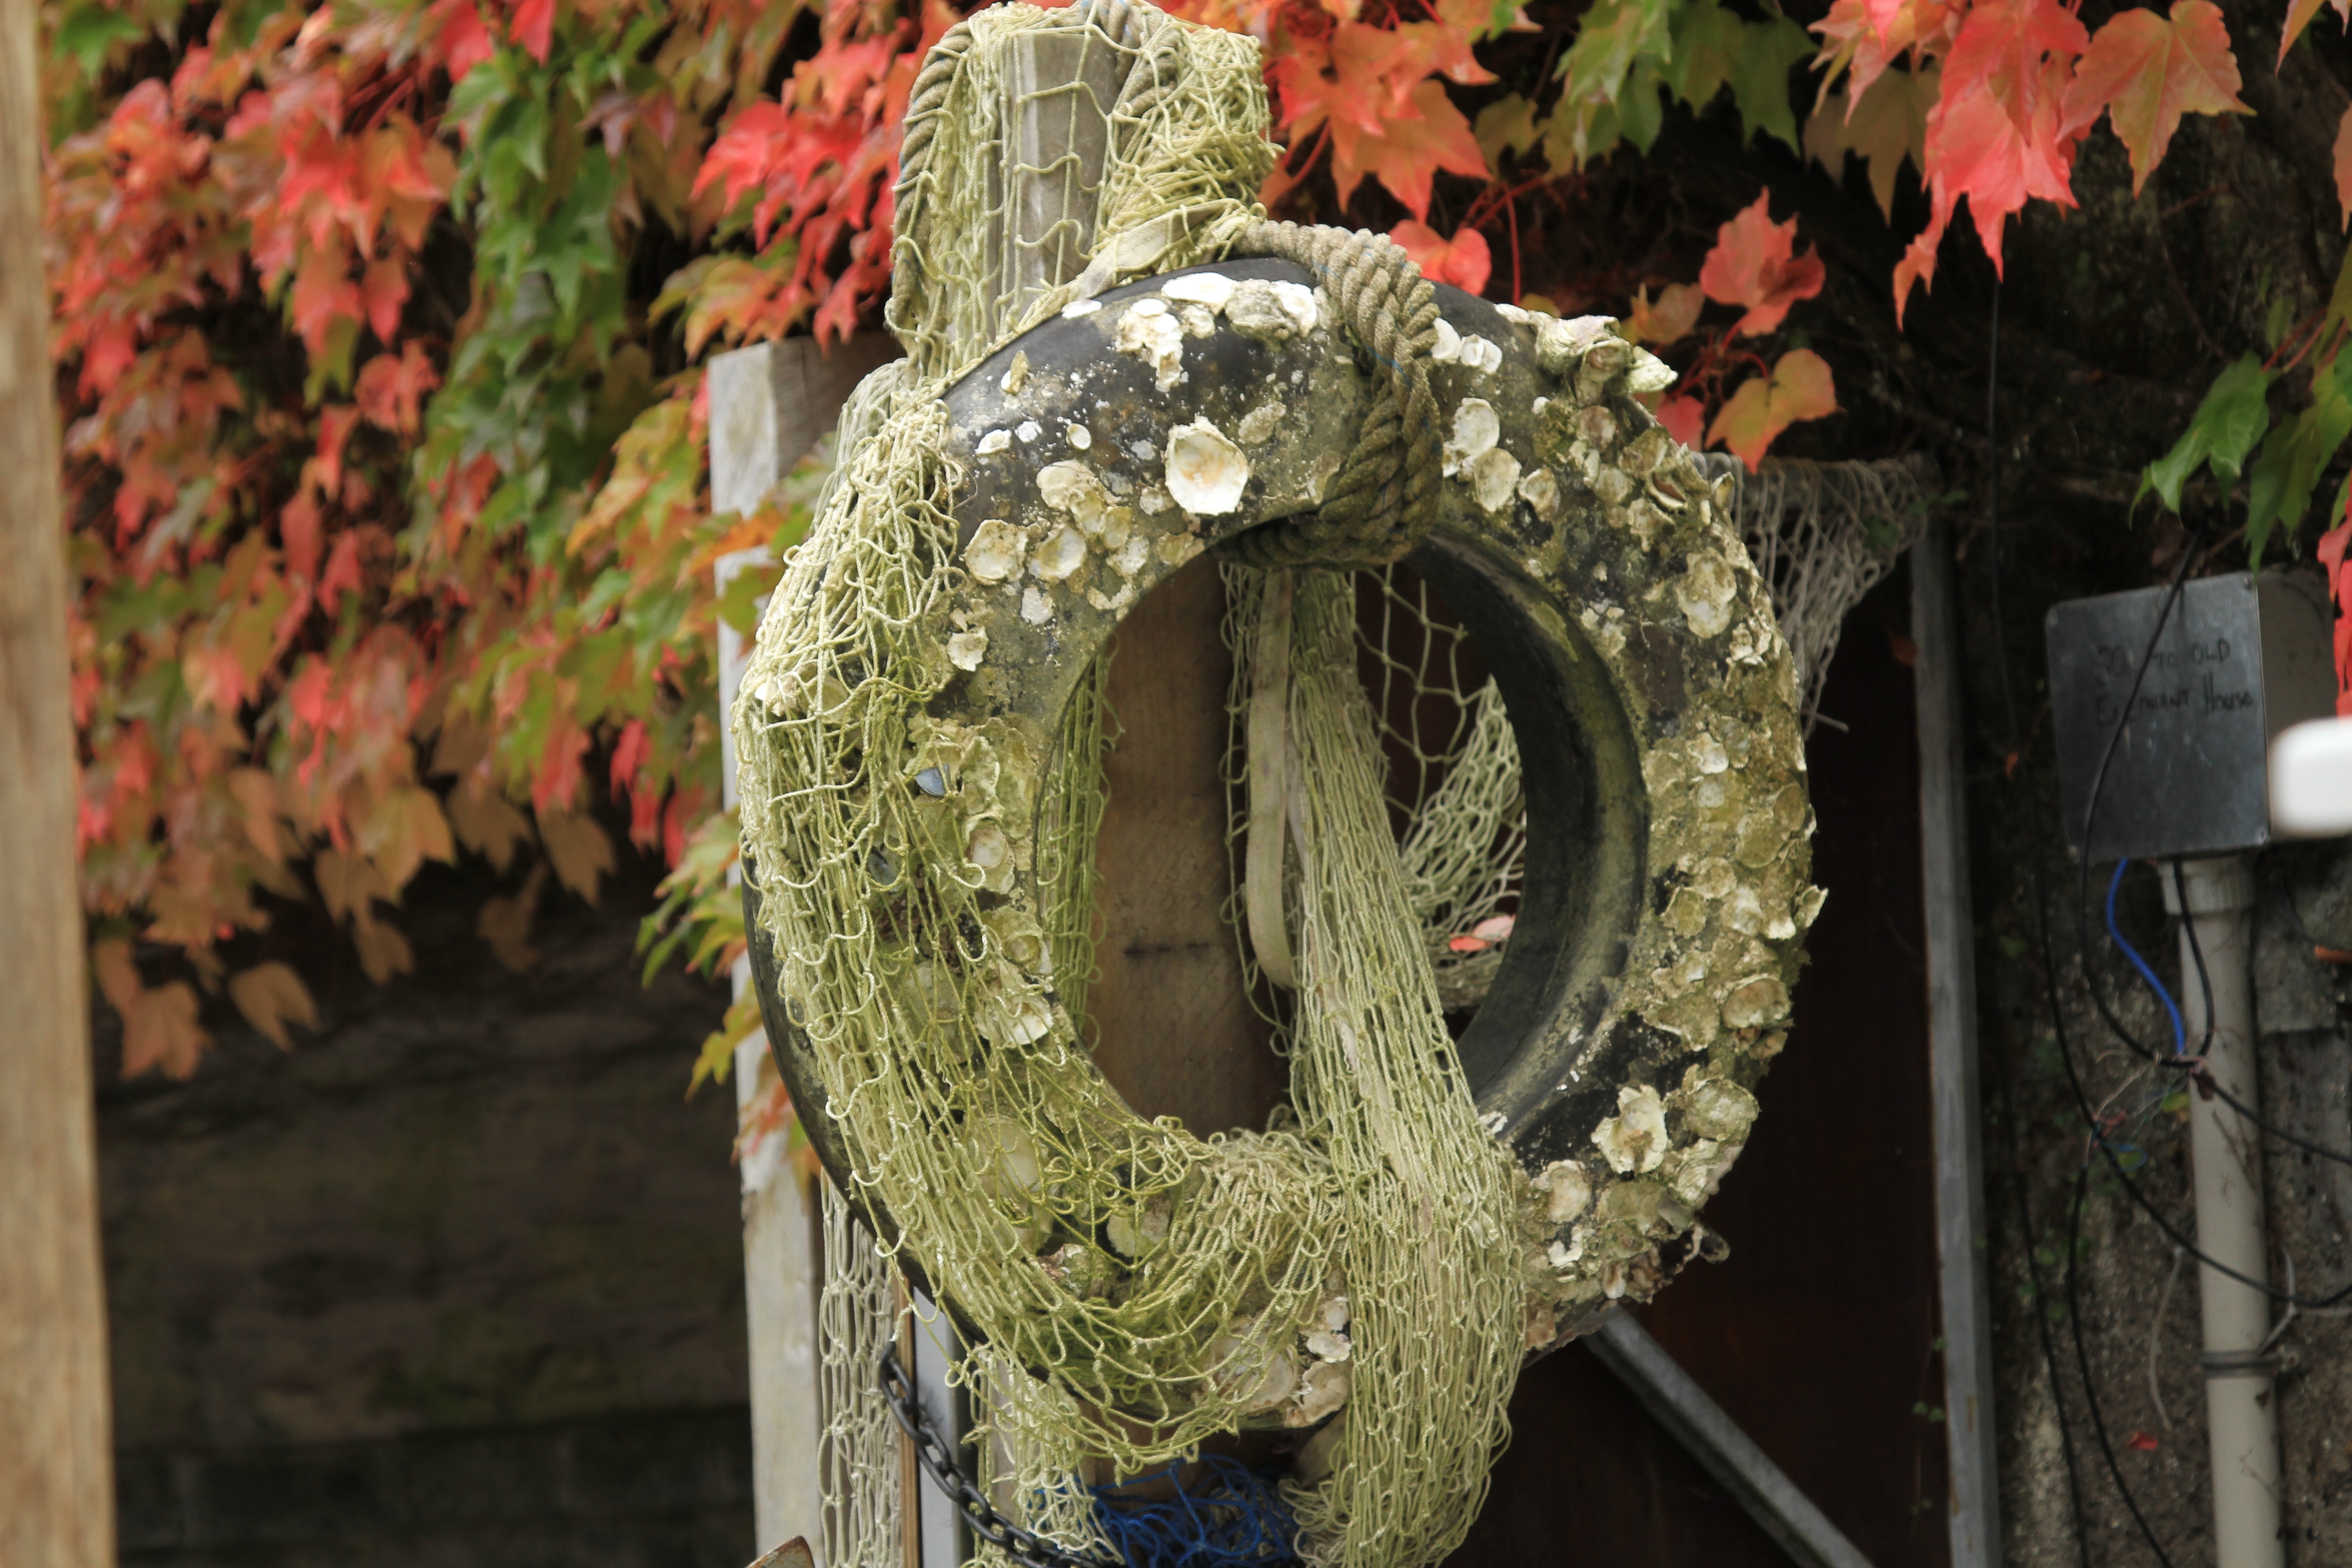
tree, water, nature, wood, flower, seaside, spring, bay, tyre, christmas decoration, shells, sculpture, art, net, carving, rubber